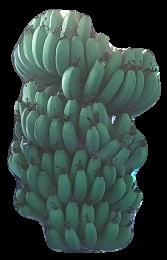
Variety: pachbale
Grade: grade1